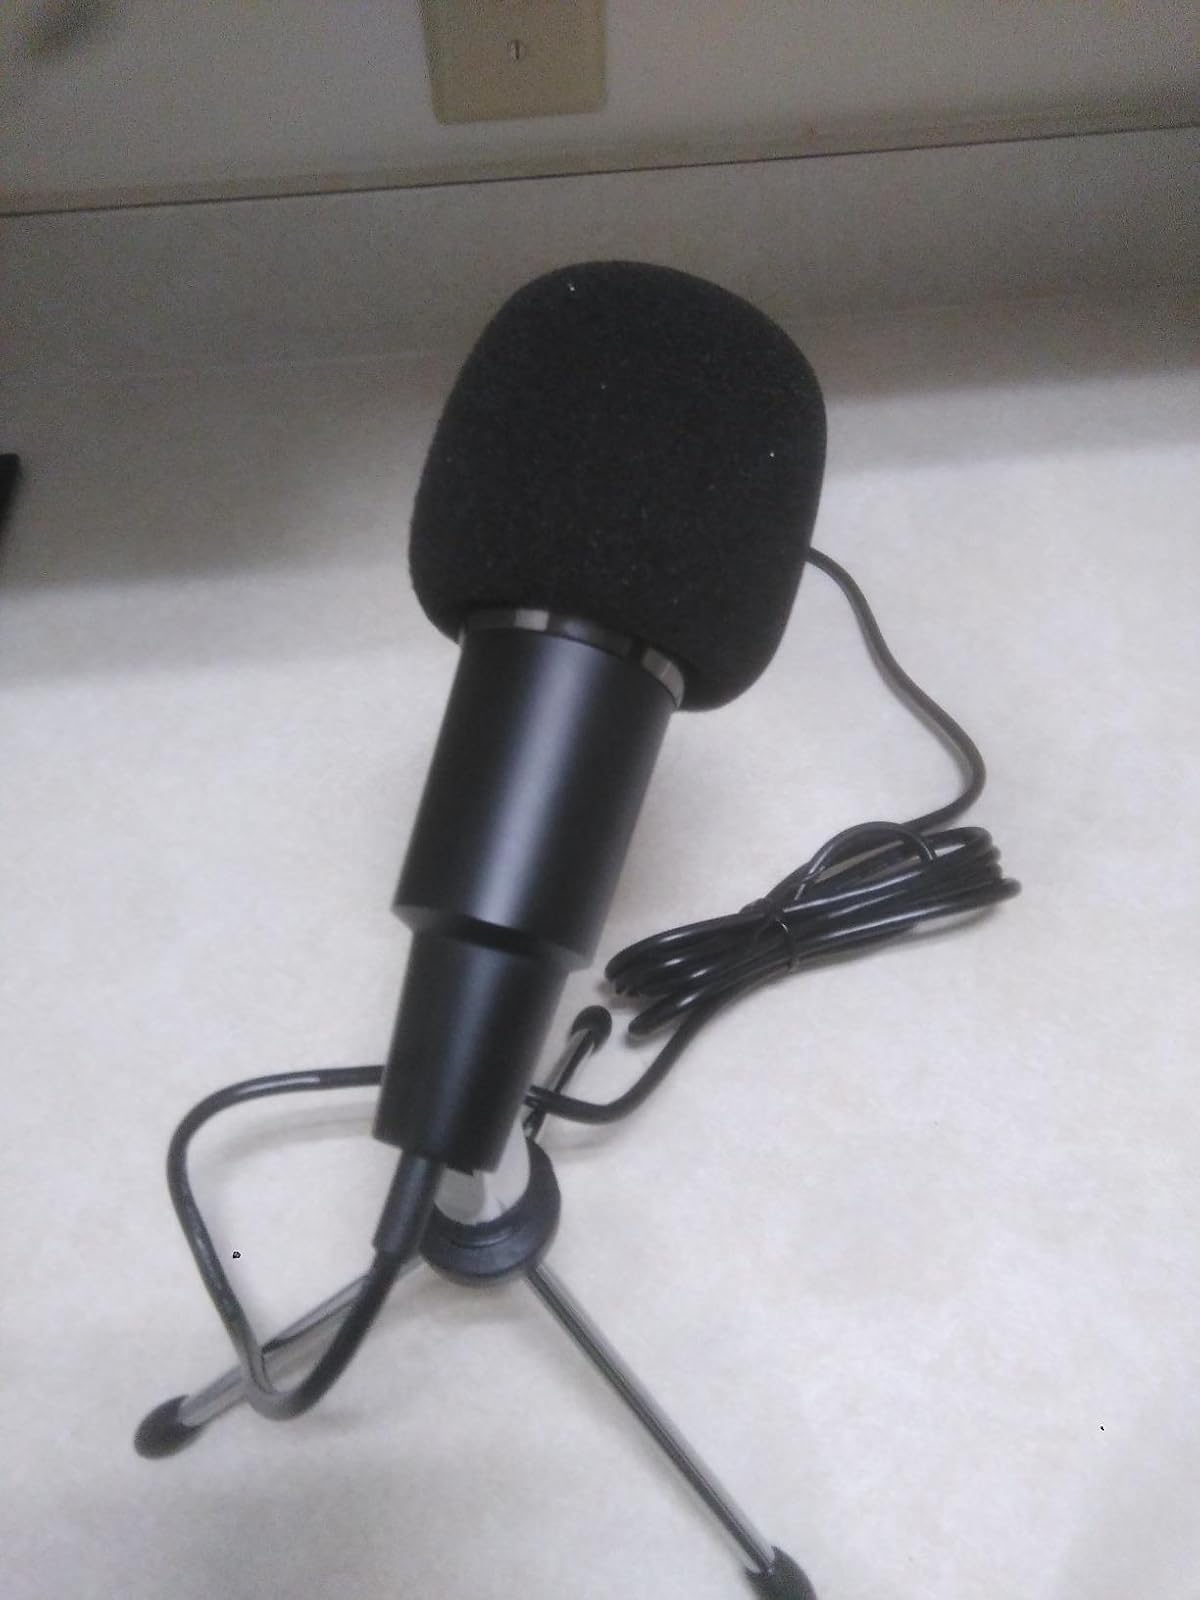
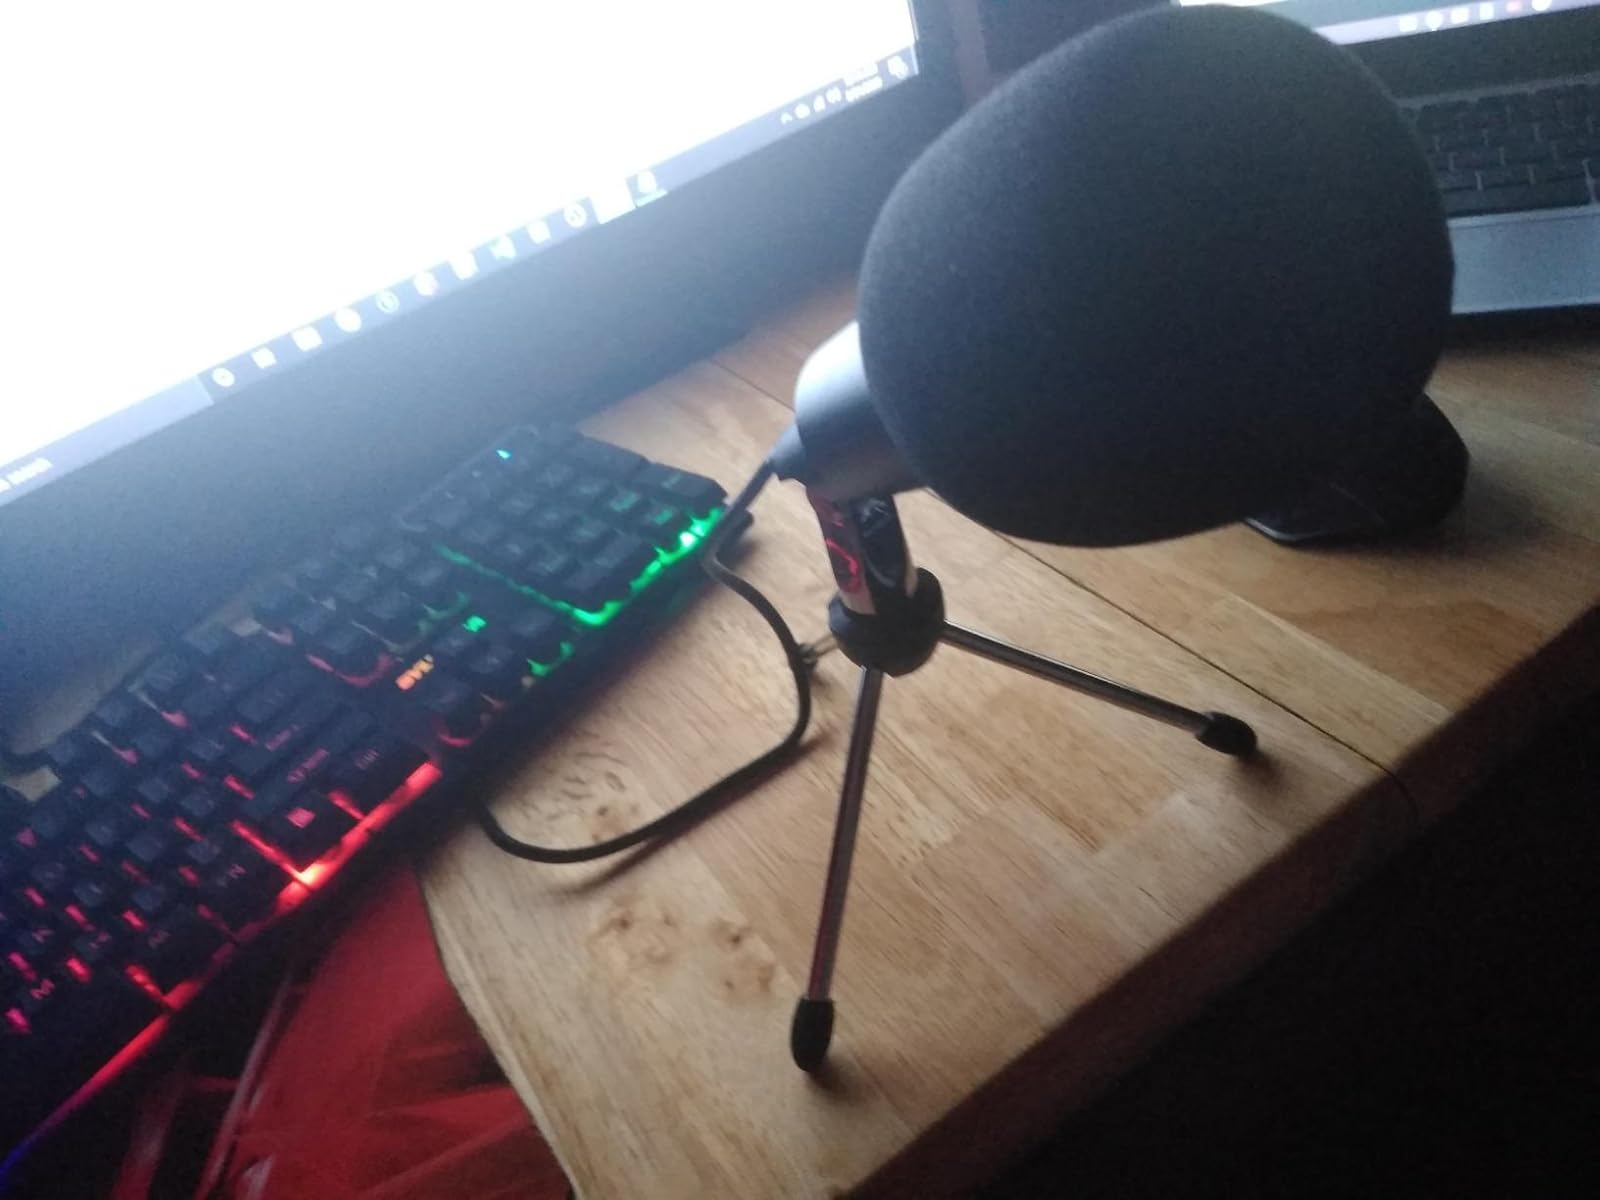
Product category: microphone
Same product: yes